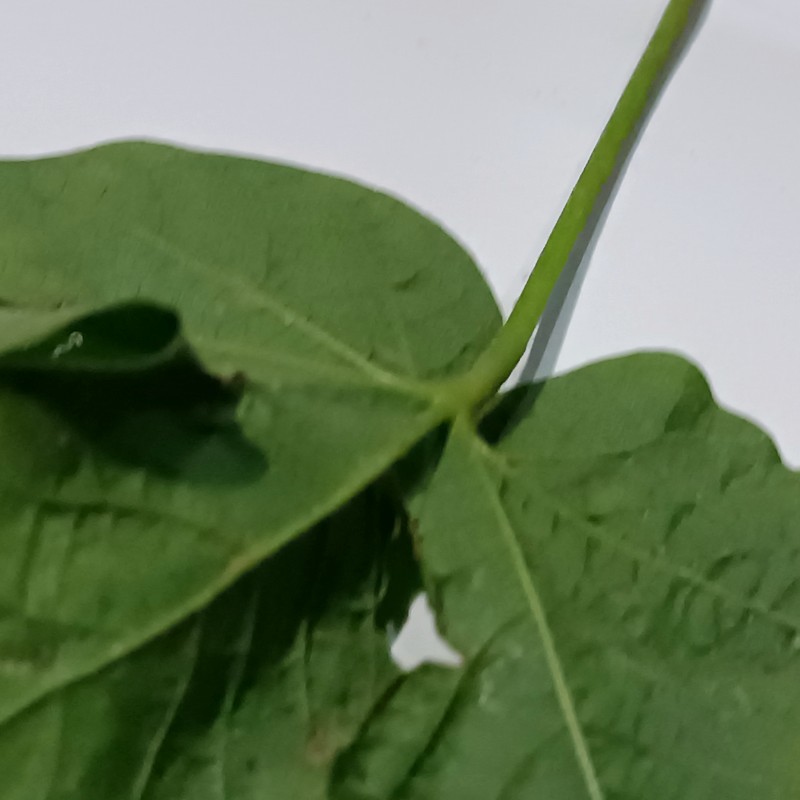
Label: Curl Virus